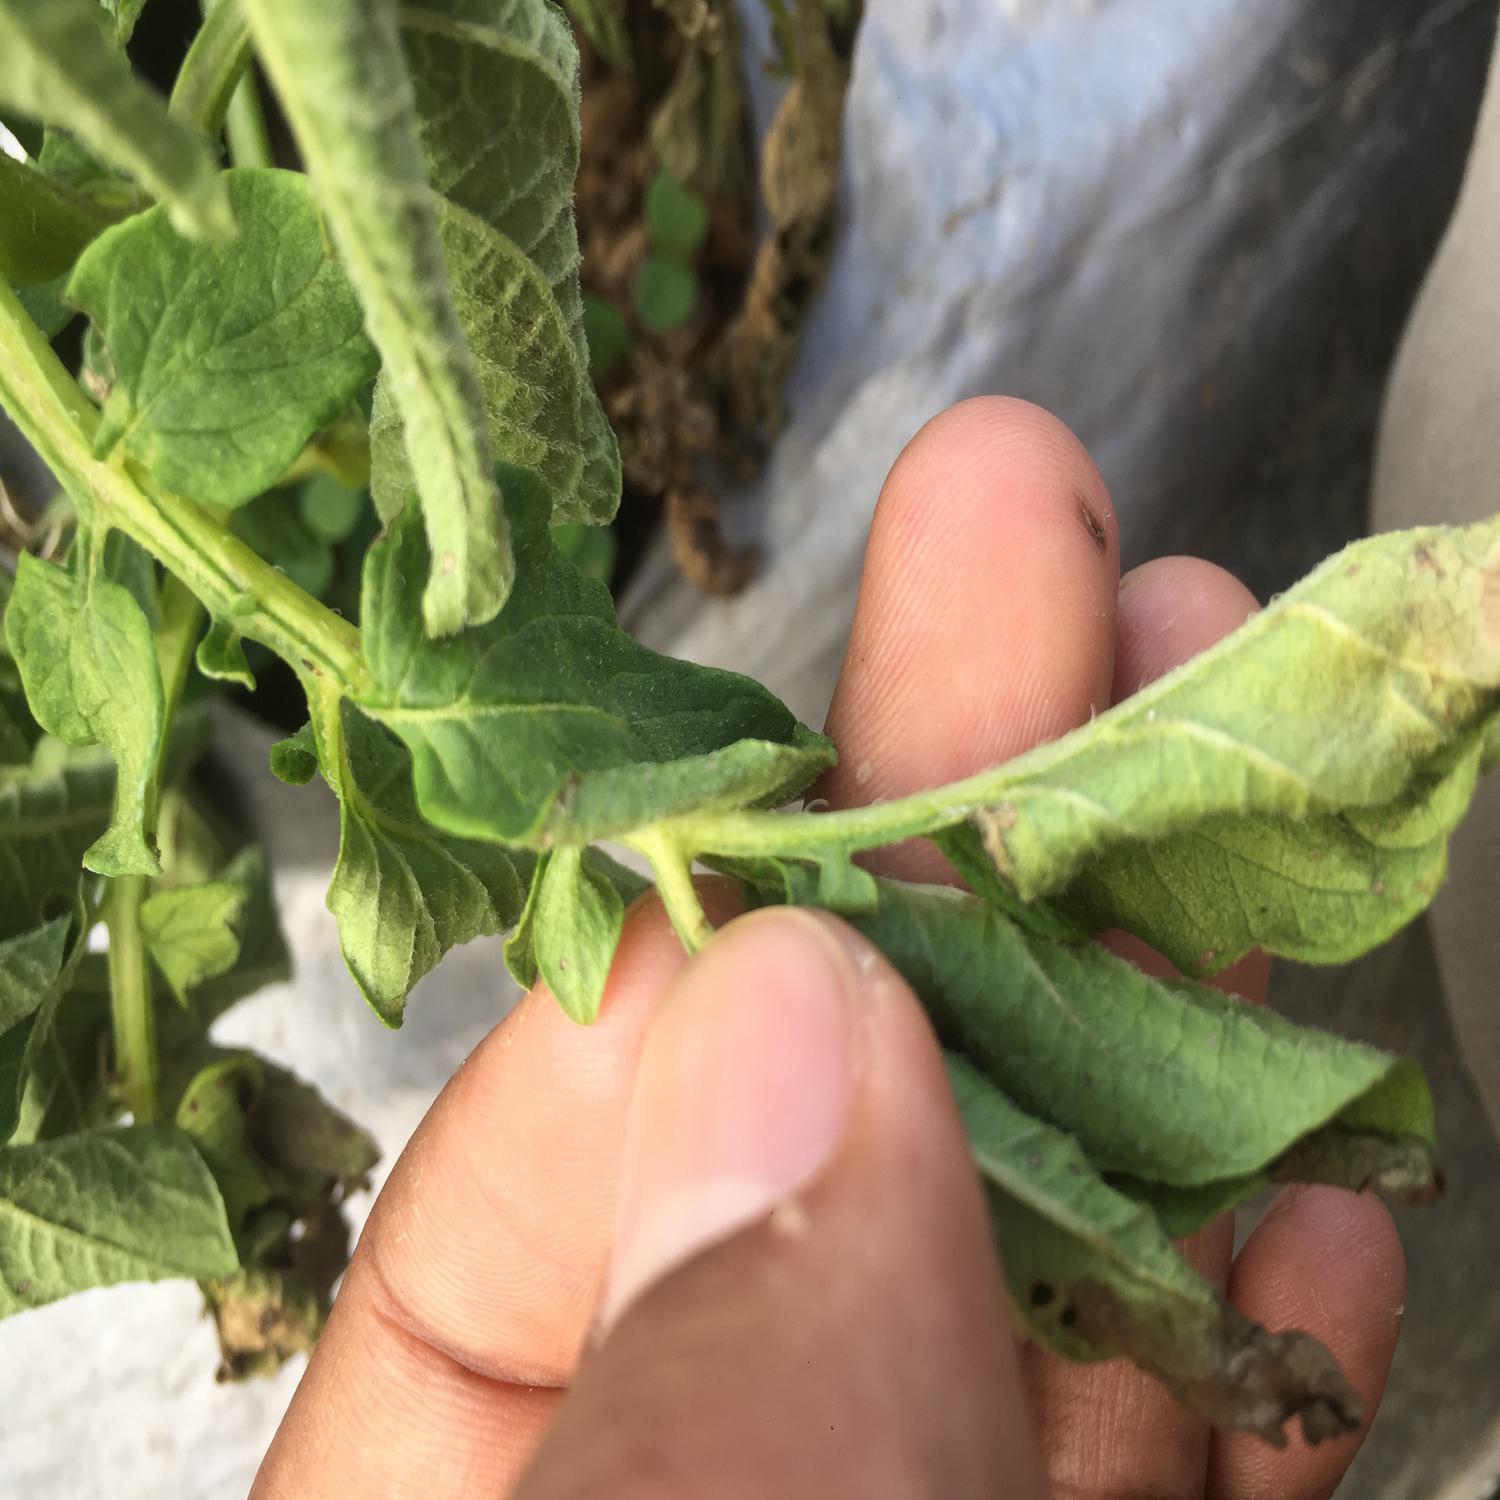
Label: Bacteria